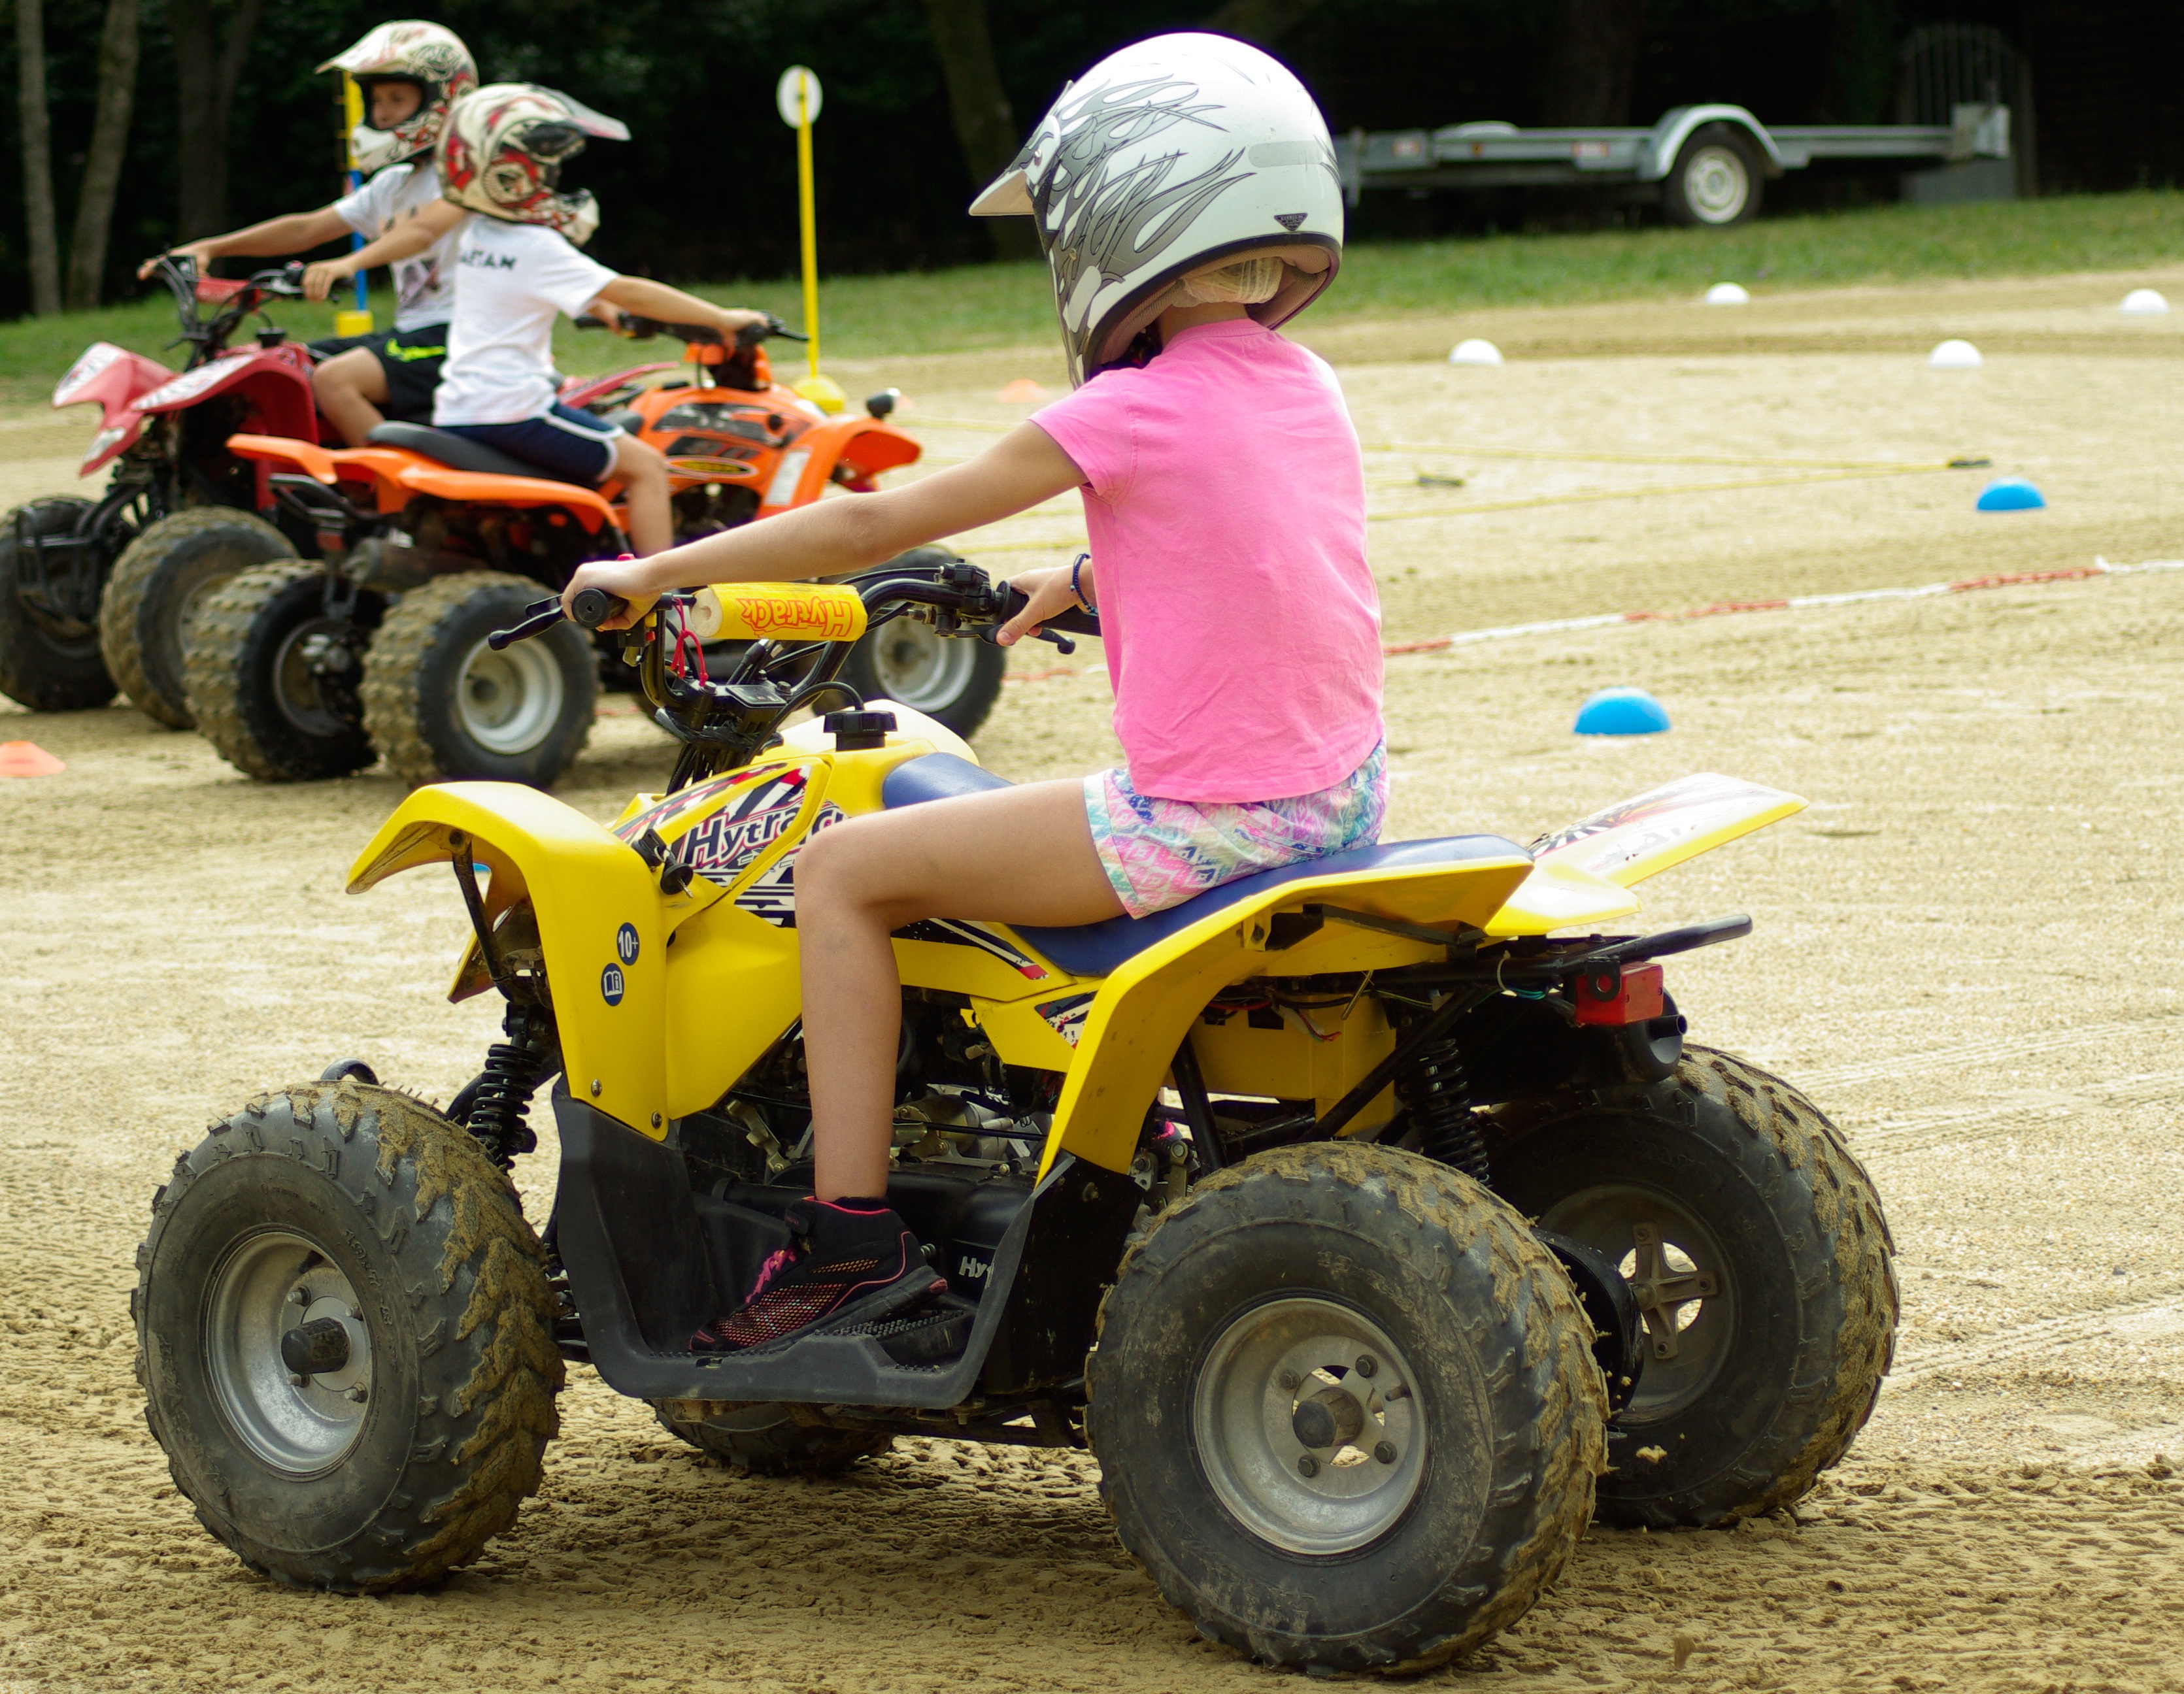
wheel, play, vehicle, cockpit, race, children, sports, racing, circuit, motorsport, all terrain vehicle, land vehicle, auto racing, quads, off roading